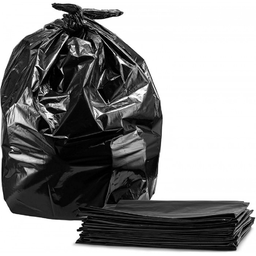
Label: plastic